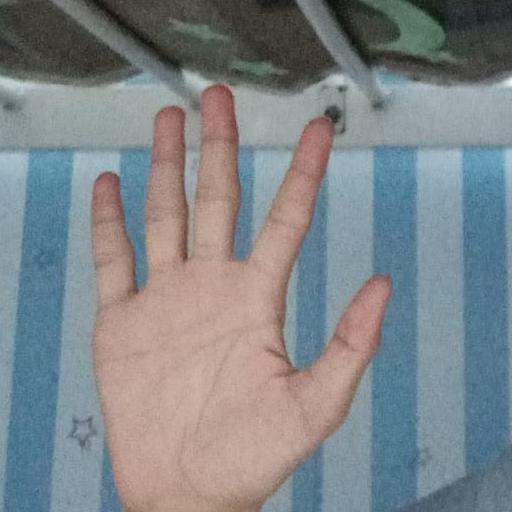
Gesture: palm